Hsiao Mei-yu

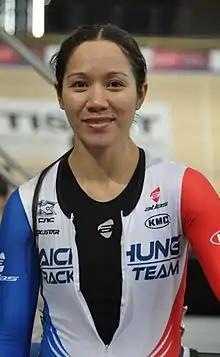
Hsiao in 2016

Hsiao Mei-yu (born 7 January 1985 in Taichung, Taiwan) is a Taiwanese road and track bicycle racer. She participated in the 2006 and 2010 Asian Games. In 2010, she won a gold medal at the women's road race event. In the 2012 Summer Olympics in the Women's road race, she finished over the time limit, and competed in the women's omnium, placing 17th. Hsiao next participated in the 2014 Asian Games and won four medals, including a gold in the women's omnium.